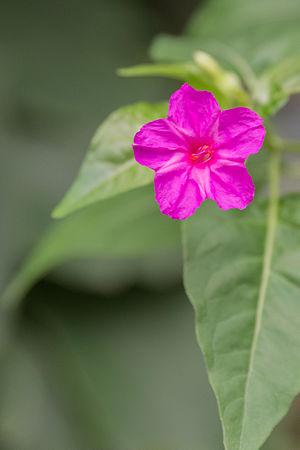
Mirabilis jalapa (Belle-de-nuit) à Saint-Aignan-sur-Cher, France.
La Belle-de-nuit, aussi connue sous le nom de Merveille du Pérou, est une plante herbacée vivace, de la famille des Nyctaginacées, poussant aussi bien dans les jardins que dans les milieux incultes. Originaire d'Amérique subtropicale, elle fut introduite en Europe à la fin du XVIᵉ siècle. Elle tient son nom de sa principale caractéristique, ses fleurs s'ouvrent pleinement la nuit et se referment au petit matin. La plante très facile de culture fournit de juillet à novembre une profusion ininterrompue de graines noires et on la trouve souvent se replantant d'elle-même à l'état sauvage. Ses couleurs qui sont le rose, le rouge, le jaune, le blanc et le mauve peuvent être mélangées au sein d'une même fleur.